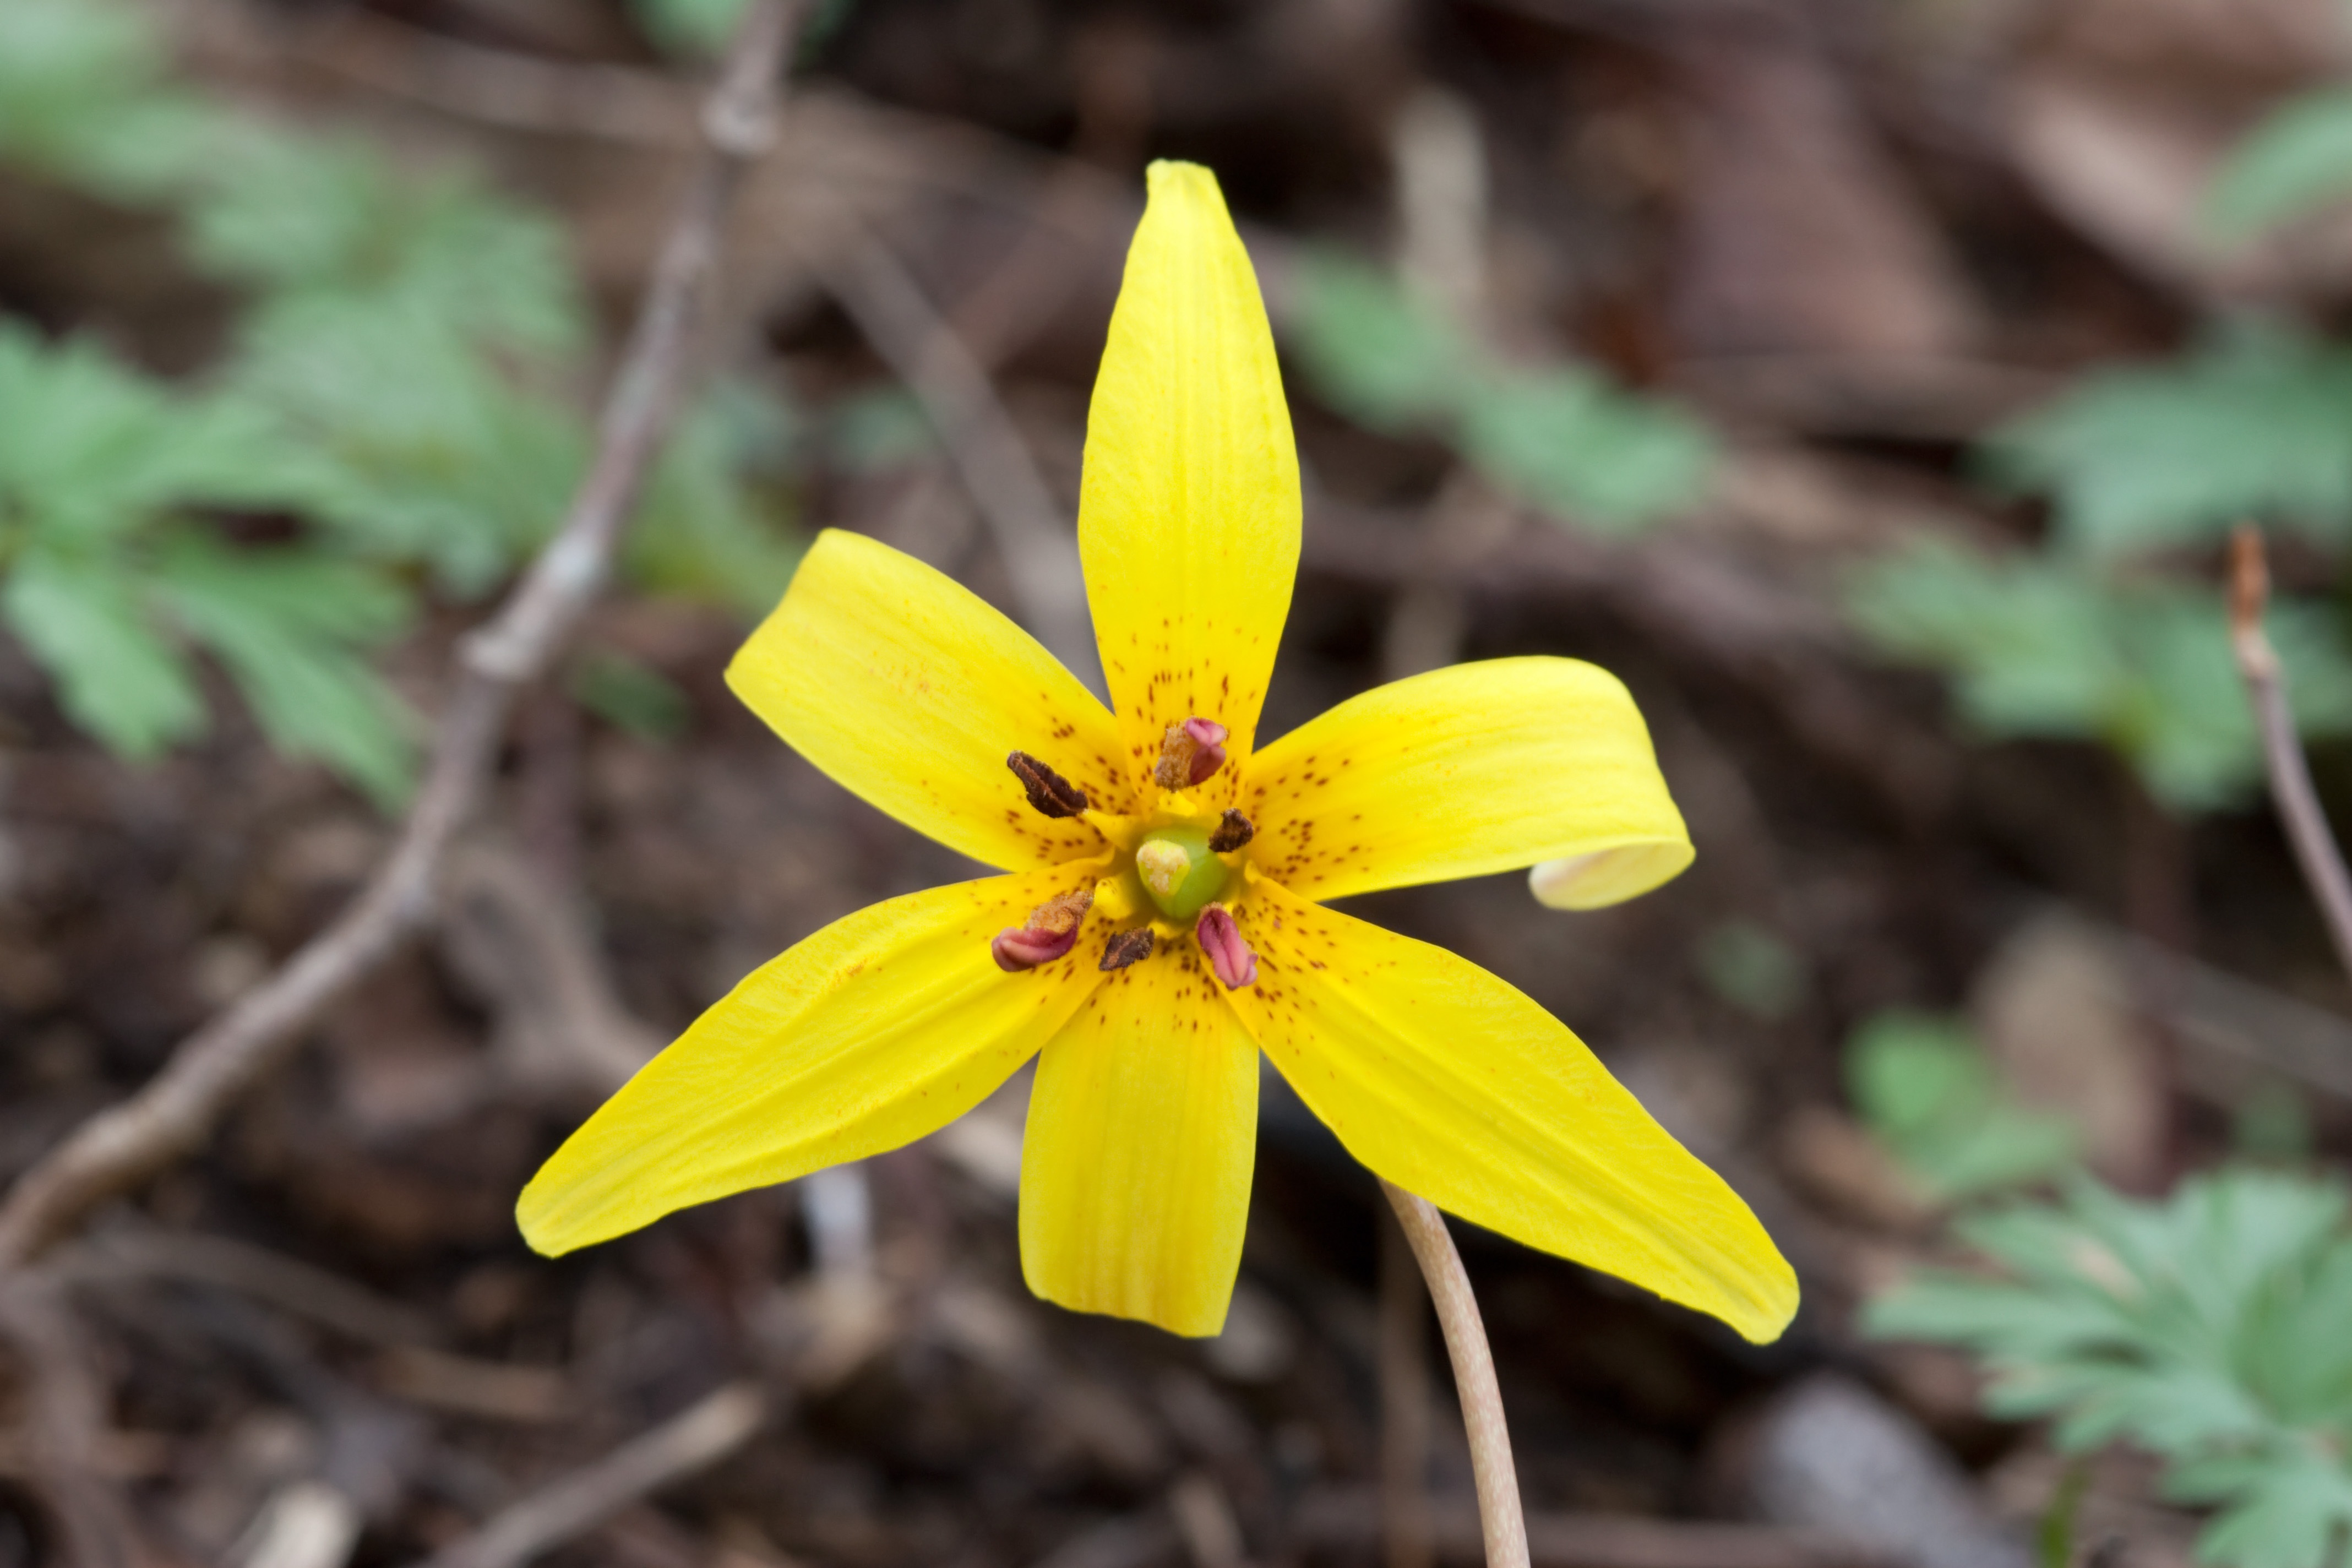
nature, blossom, plant, flower, petal, bloom, floral, botany, yellow, flora, wildflower, lily, macro photography, flowering plant, gagea, land plant, fawn lily, trout lily